Habr Awal

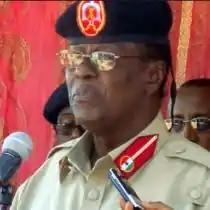
General Mohamed Hasan Abdullahi "Jidhif", renowned for his offensive capturing the port city of Zeila in the late 1980s on behalf of the SNM.

Historically, the Isa Musa made use of the very valuable caravan trade in the Horn of Africa. Deriving income from arriving caravans into the markets of the coastal city of Berbera. The Isa Musa were able to impose a transit duty of 4 units of ana per camel loaded with merchandise.The Isa Musa, whose pasture area is the coastal plain, also raise a transit duty of 4 anas (approx. 48 pfennigs) from the caravans for the loaded dromedar and 1 ana for each sheep and each goat, which from other tribes after the Markets to be brought from Berbera.The Italian explorer and geographer Luigi Robecchi Brichetti had a similar remark in aspect of the valuable caravan trade, where he also mentioned the related Ayal Ahmad of Habr Awal - who reserved the title as the Abban of Berbera.